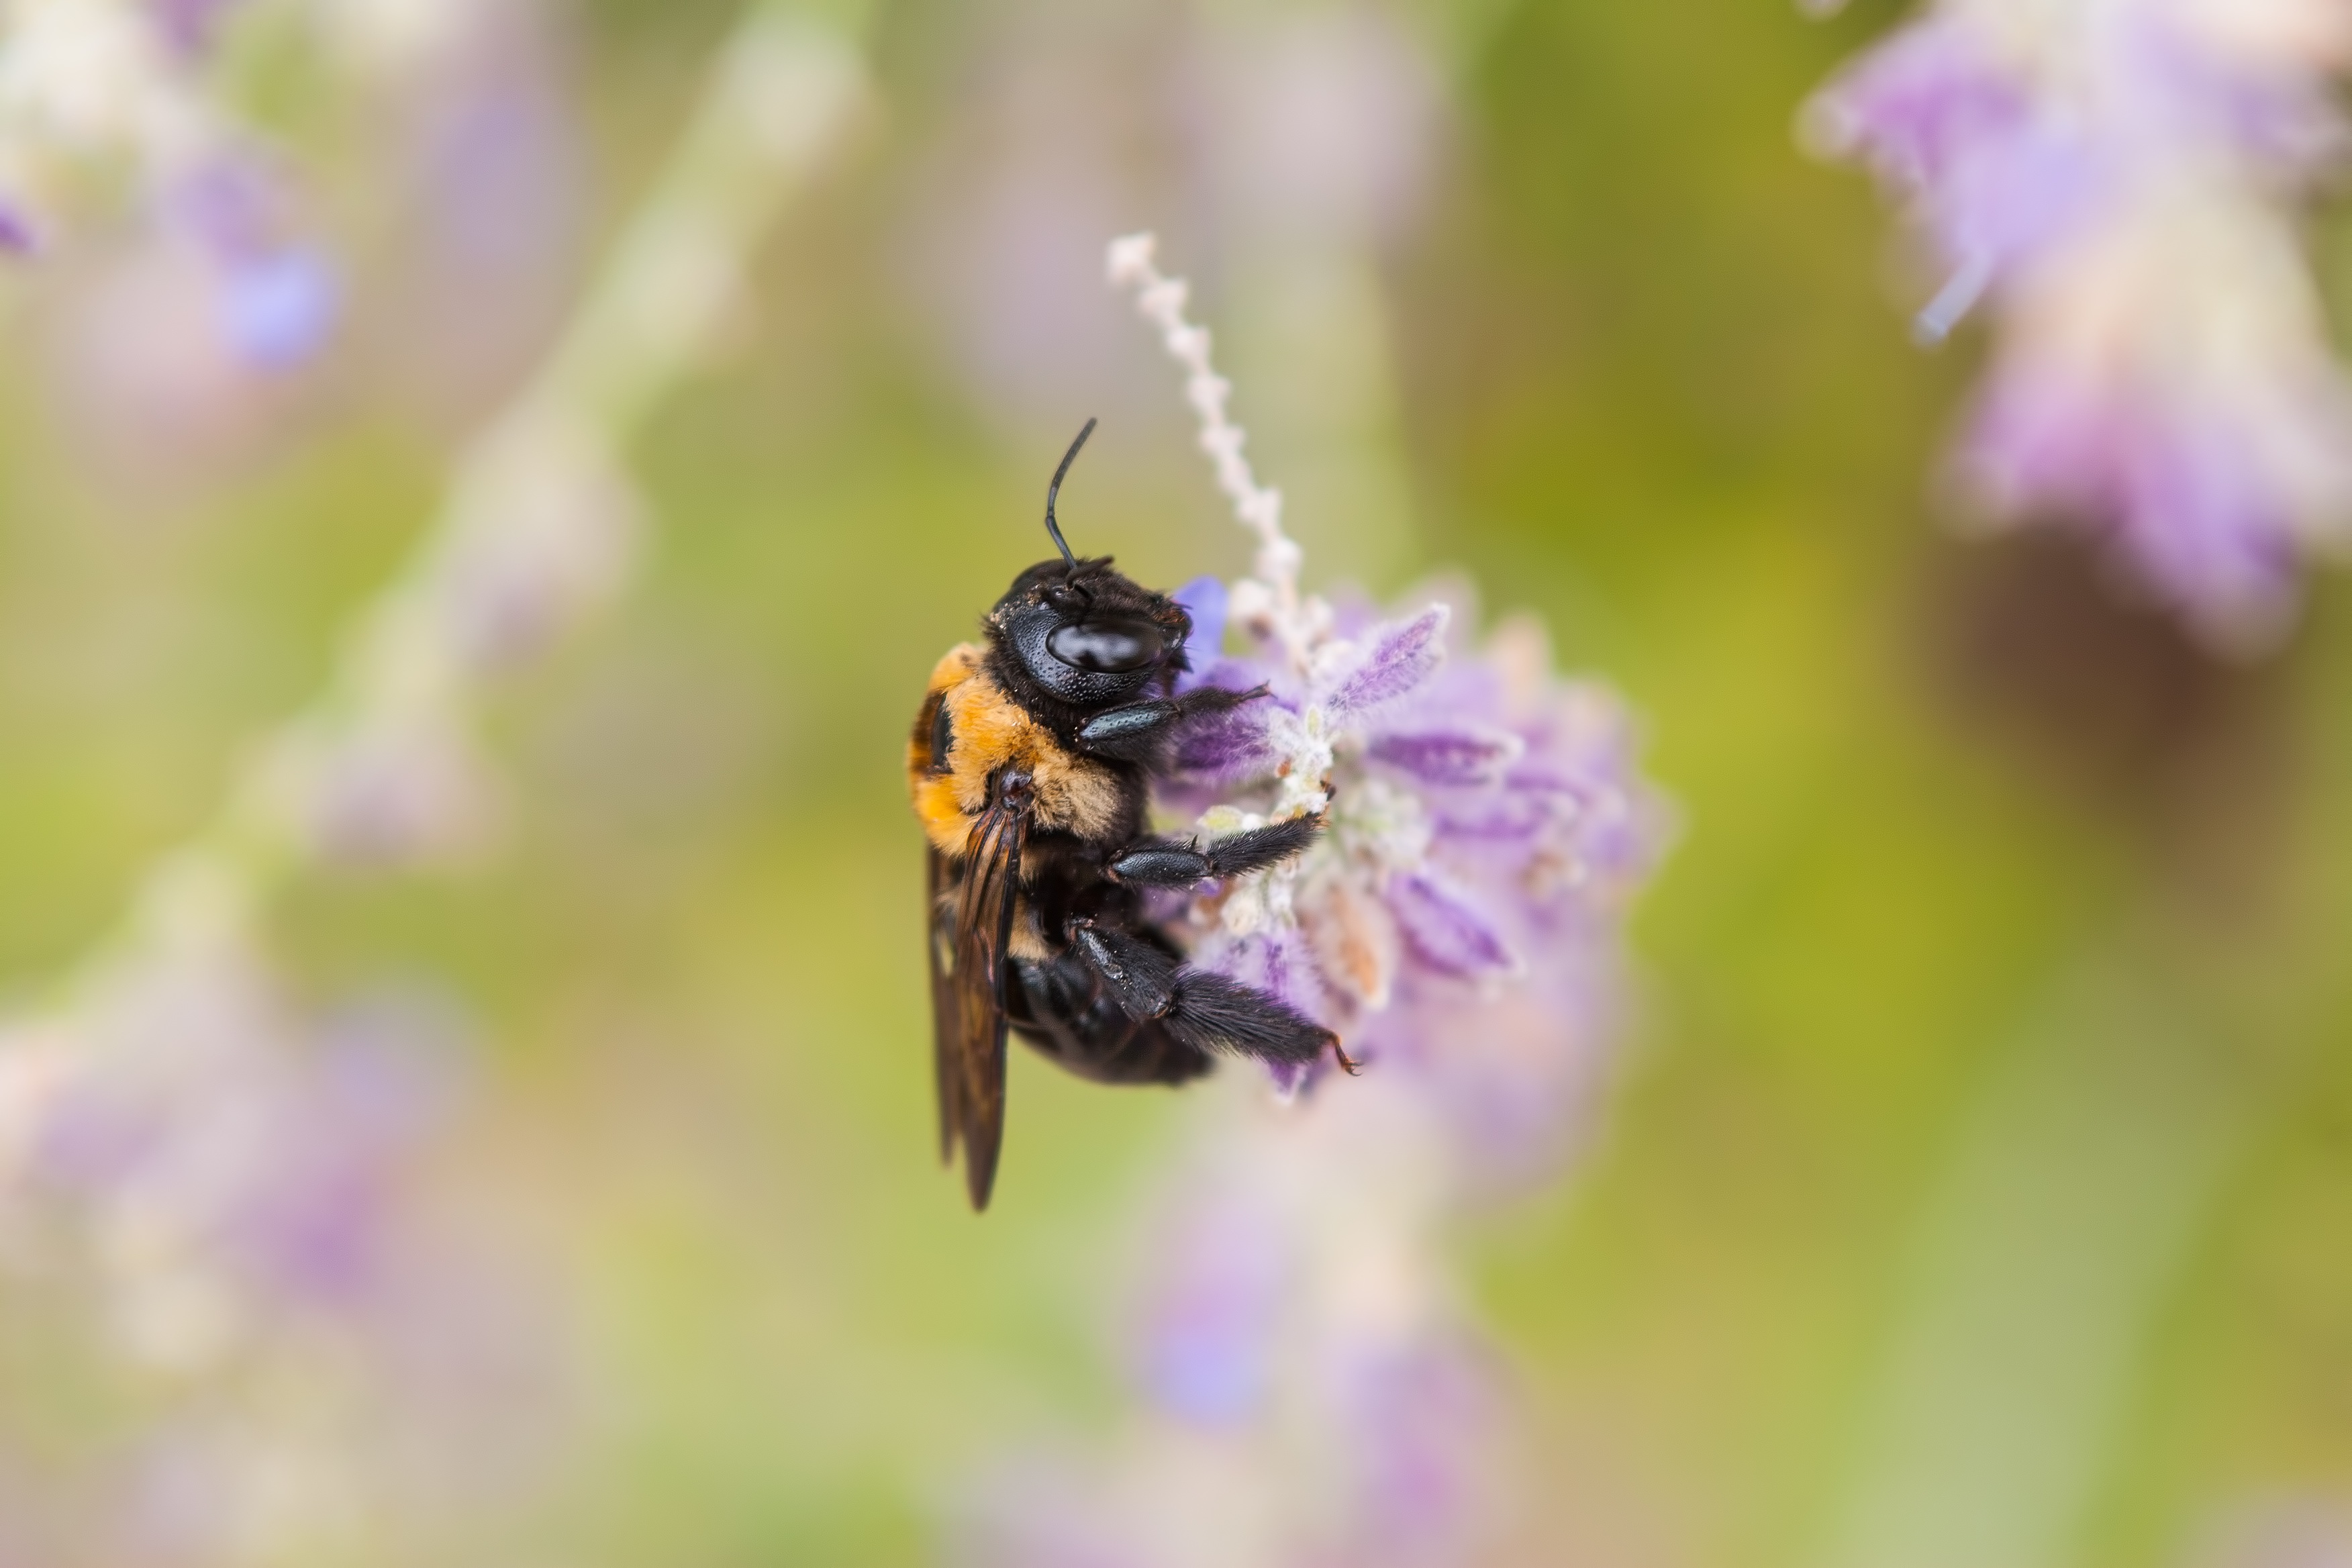
nature, blur, plant, photography, flower, purple, animal, fly, wildlife, pollen, green, insect, macro, yellow, close, flora, fauna, invertebrate, close up, bee, bumblebee, depth of field, nectar, bumble, buzz, macro photography, honey bee, membrane winged insect